Chad Larson

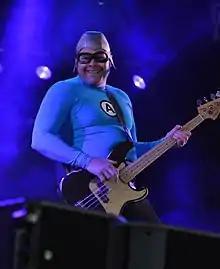
Larson performing with The Aquabats in 2013.

Chad Albert Larson (born October 27, 1965) is an American musician, best known as the co-founder and bass guitarist for the Orange County rock band The Aquabats, in which he performs under the stage name and persona of Crash McLarson. From 2012 to 2014, Larson also played Crash McLarson on The Hub original series "The Aquabats! Super Show!" and on the series' 2019 YouTube-based revival "The Aquabats! RadVentures!".